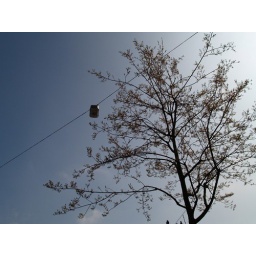
tree surprise around the corner (and street lamp)